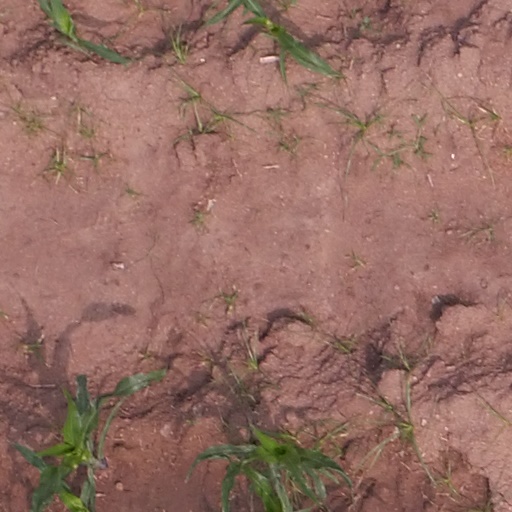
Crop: maize; corn